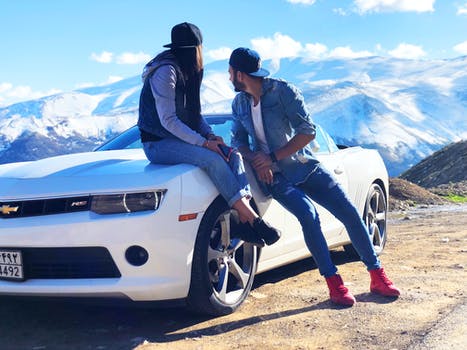
Label: No Watermark